Audrey Rose (film)

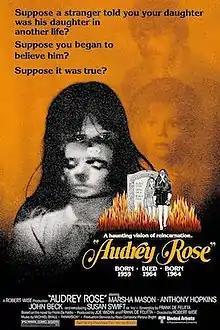
Theatrical release poster

Audrey Rose is a 1977 American psychological horror drama film directed by Robert Wise and starring Marsha Mason, Anthony Hopkins, and John Beck. Its plot follows a New York City couple who are sought out by a stranger who believes their adolescent daughter is a reincarnation of his deceased one. It is based on the 1975 novel of the same name by Frank De Felitta, who also adapted the screenplay.